Nikon D3100

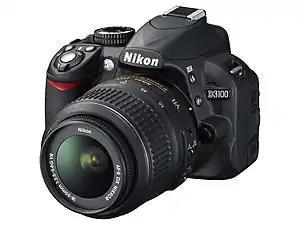
Nikon D3100 with the Nikon 18-55mm zoom lens.

The Nikon D3100 is a 14.2-megapixel DX format DSLR Nikon F-mount camera announced by Nikon on August 19, 2010. It replaced the D3000 as Nikon's entry level DSLR. It introduced Nikon's new EXPEED 2 image processor and was the first Nikon DSLR featuring full high-definition video recording with full-time autofocus and H.264 compression, instead of Motion JPEG compression. It was also the first Nikon DSLR to provide high-definition video recording at more than one frame rate.